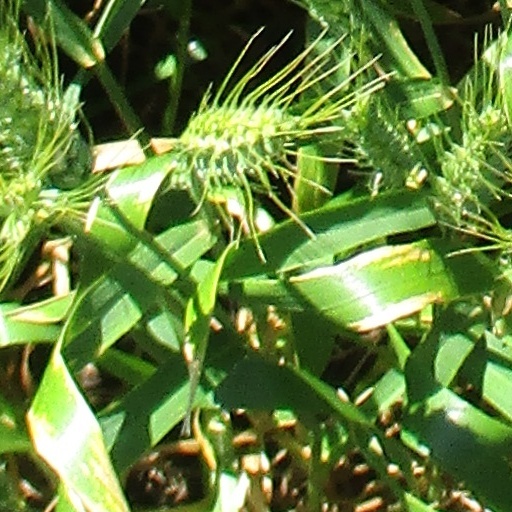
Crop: wheat